Jimmy Ray Bennett

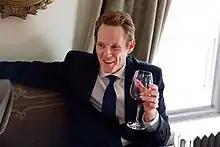
Jimmy Ray Bennett being interviewed after the premier of "Hand of God"

Jimmy Ray Bennett (born June 26) is an American actor. He is best known as the voice of Floyd Hebert in the 2013 video game "Grand Theft Auto V" and in television for the roles of Nathan Brooks in the Amazon Studios drama "Hand of God" and as the "White DL" in the Peabody Award-winning documentary "DL Hughley: The Endangered List" on Comedy Central.